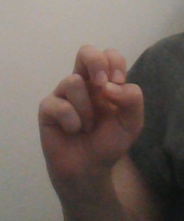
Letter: gaaf